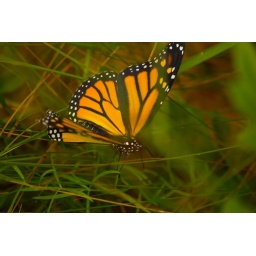
A butterfly hiding in the grass